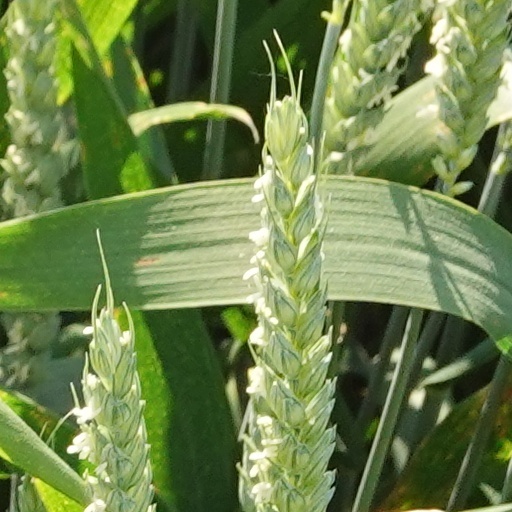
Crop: wheat